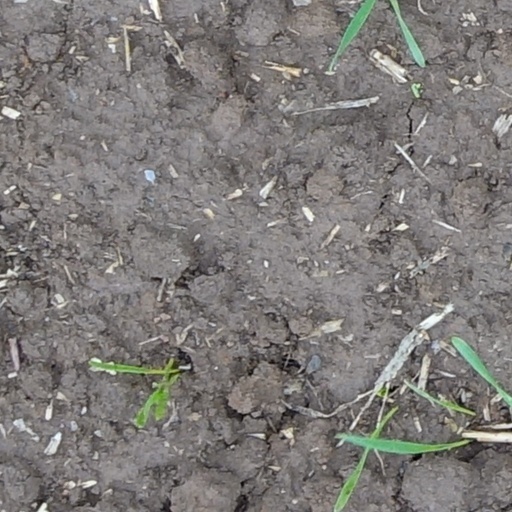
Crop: wheat